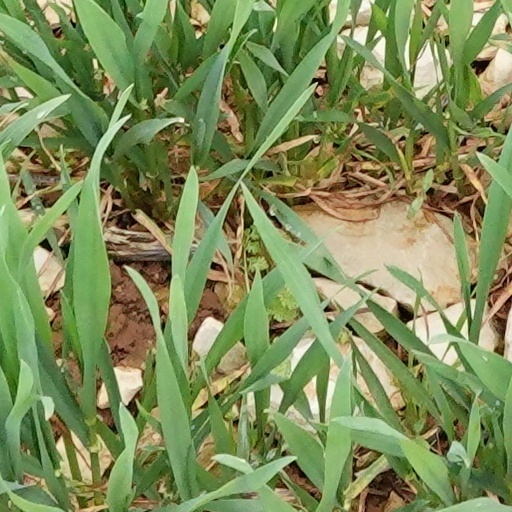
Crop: wheat